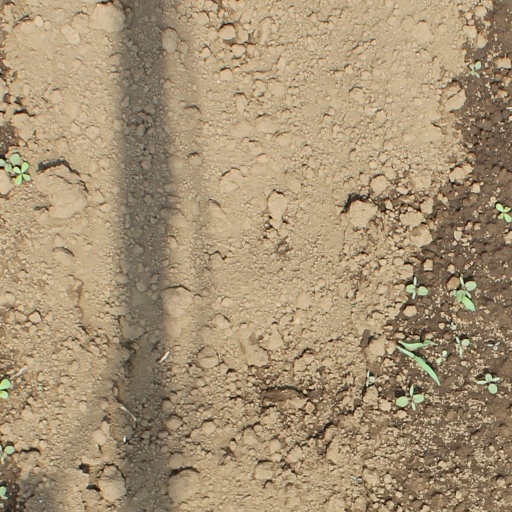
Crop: soybean